Treaty of Kyakhta (1915)

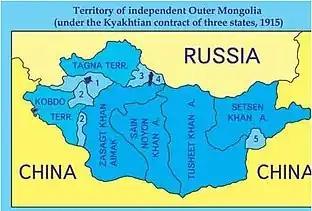
Mongolia in 1915

The Treaty of Kyakhta was a tri-party treaty signed on 25 May 1915 among Russia, Mongolia, and China.